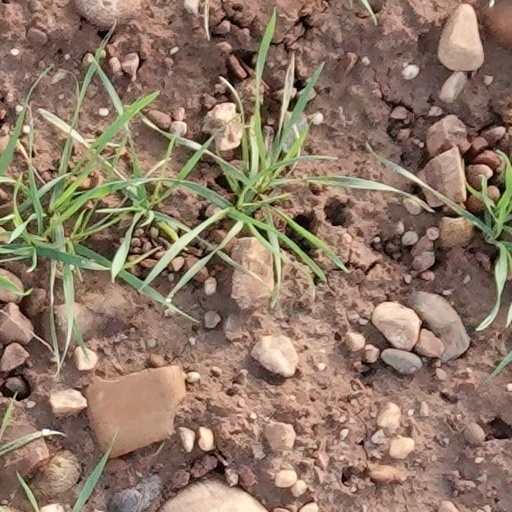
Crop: wheat